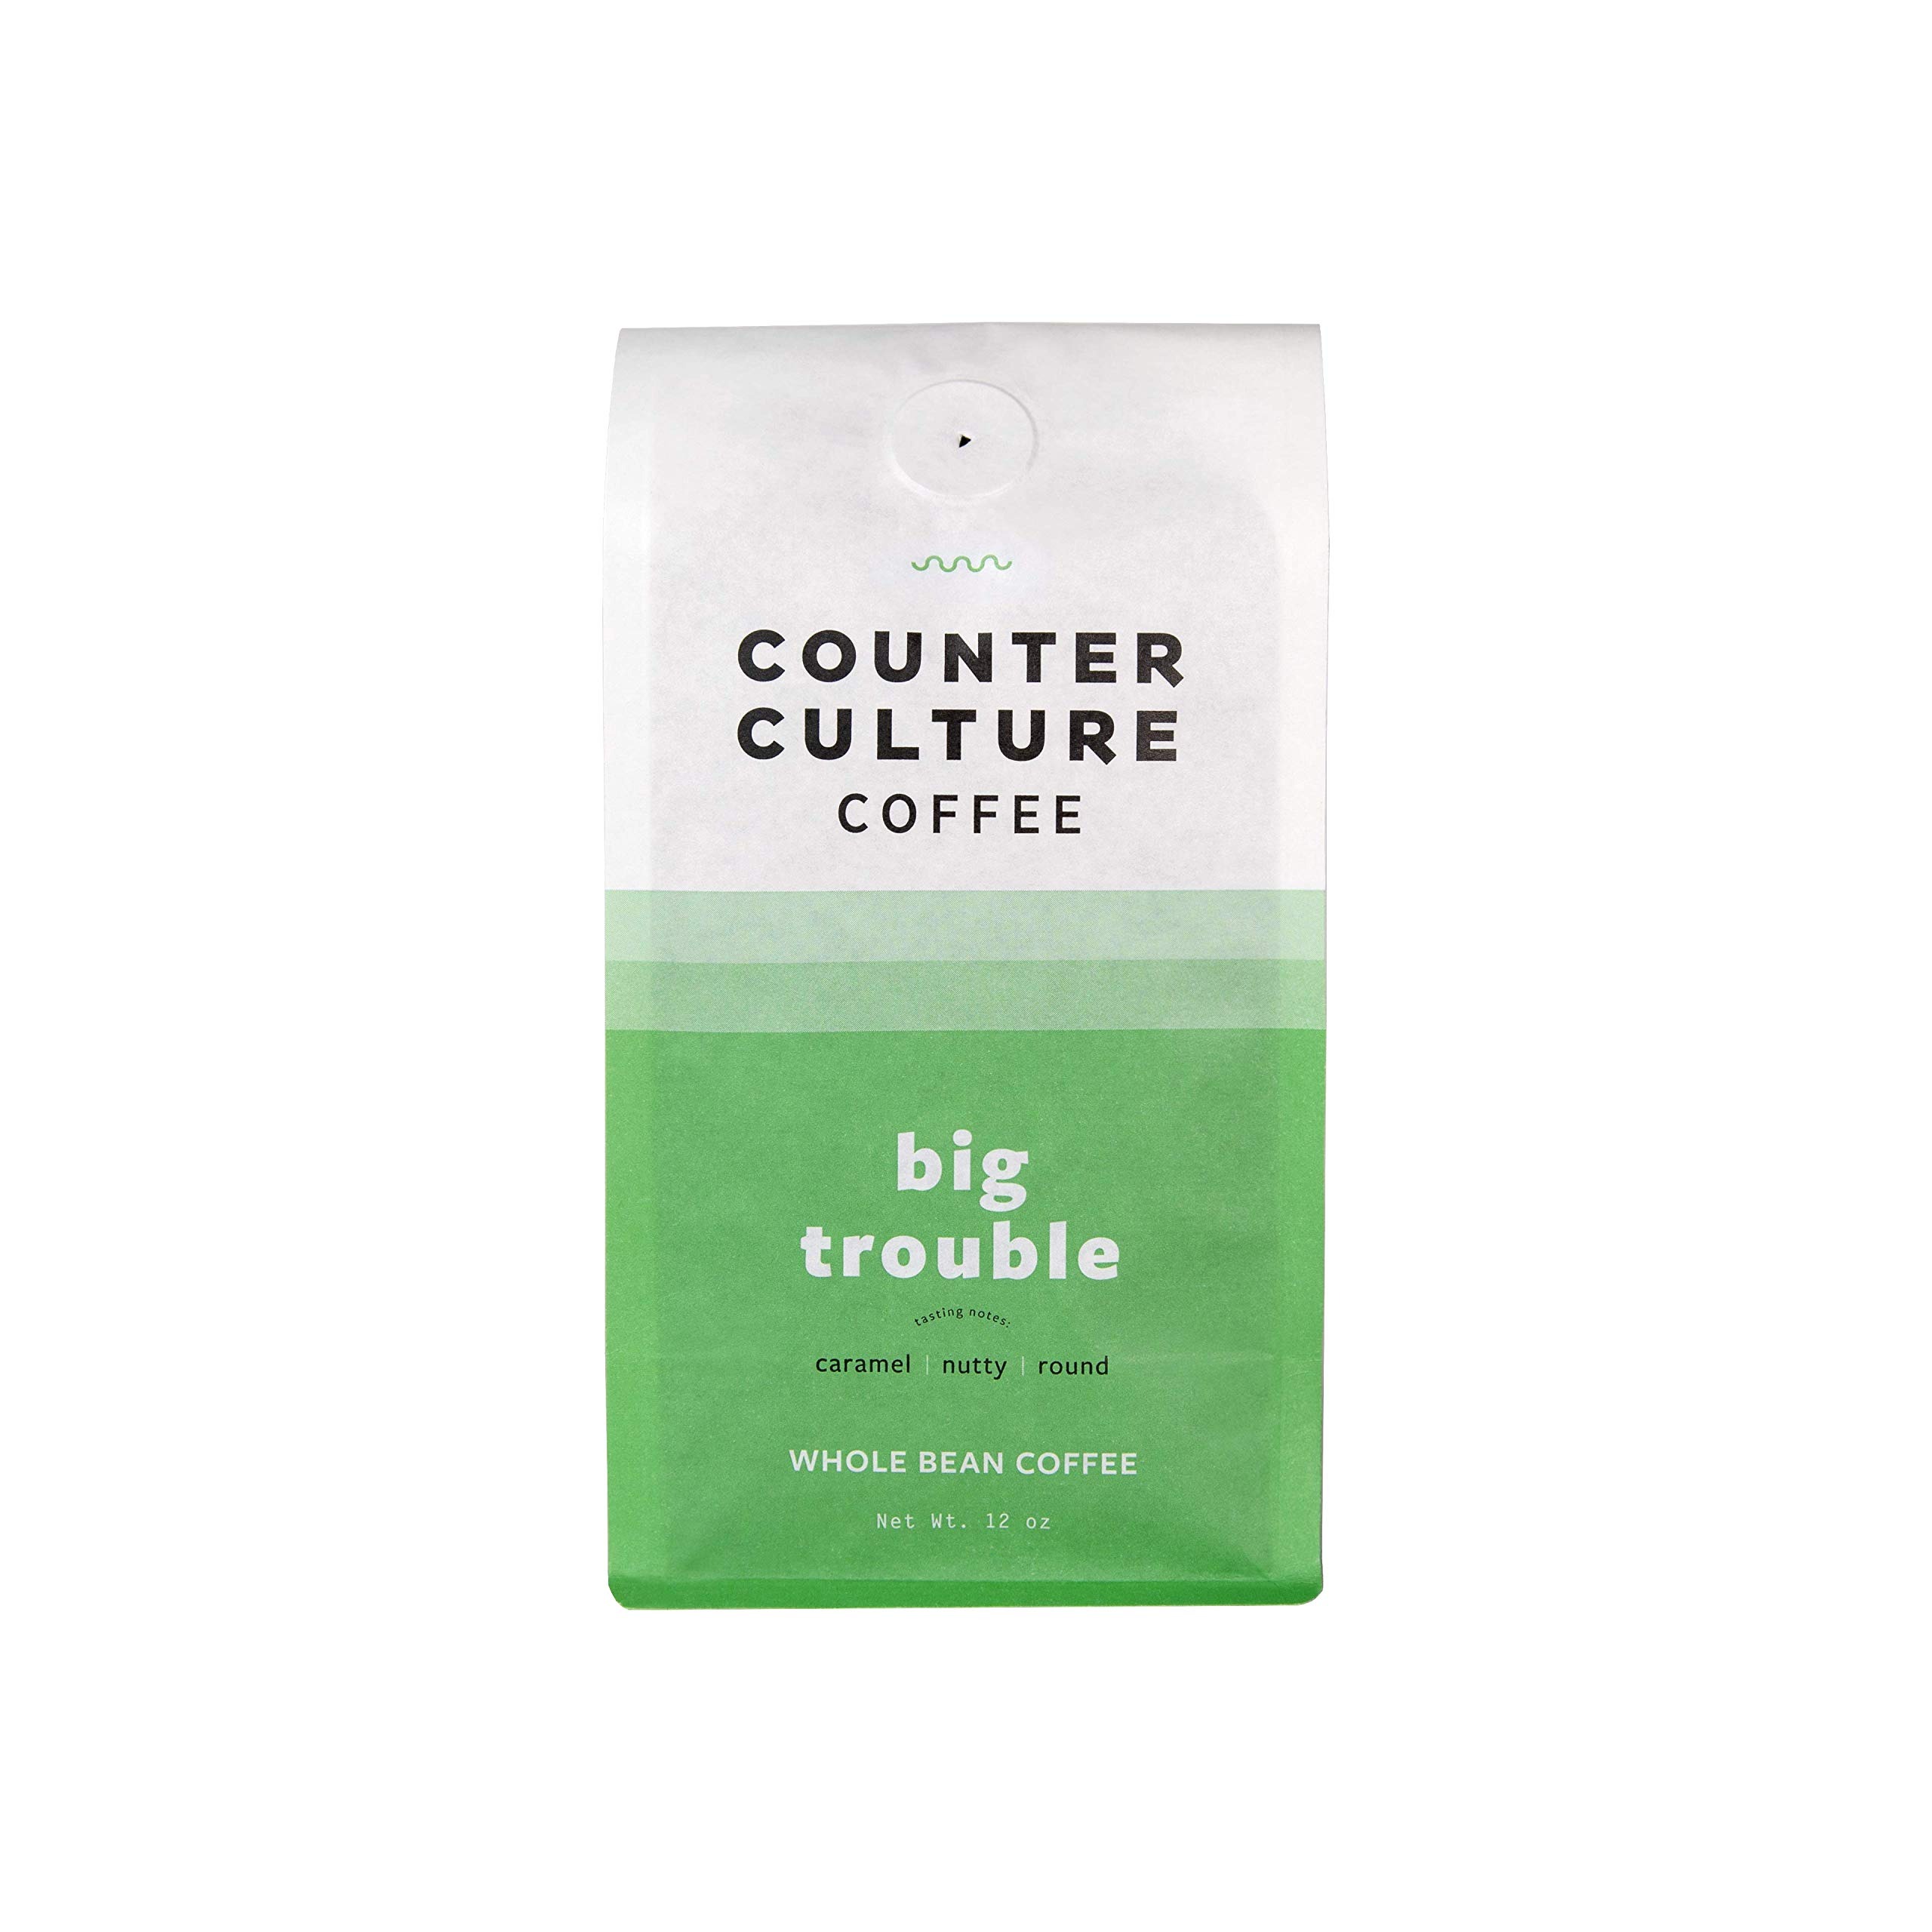
Item Name: Counter Culture Coffee Big Trouble - Medium Roast, Sustainably Farmed, Kosher, Whole-Bean Coffee, 12oz (1 Bag)
Bullet Point 1: Caffeine content description: caffeinated
Bullet Point 2: Specialty: Kosher Certified
Bullet Point 3: Item form: Whole Bean
Bullet Point 4: Caffeine content: caffeinated
Bullet Point 5: Item package dimensions: 6.89 inches
Bullet Point 6: Coffee roast level: dark_roast
Bullet Point 7: Item package weight: 0.99 pounds
Bullet Point 8: Coffee type: coffee_bean
Product Description: For a coffee called Big Trouble, this blend of caramel, nut, and chocolate notes is easy to love. While attaining such an approachable profile might seem like an easy task, sourcing clean, sweet, in-season, low-acidity coffees from small scale farms can mean trouble. From sourcing to roasting, Counter Culture Coffee's dedication to quality extends to every step of the process. This exceptional coffee blend has been carefully roasted to perfection, striking the ideal balance between rich flavors and a satisfying, medium body. Whether starting your day with a classic pour-over or a creamy cappuccino, this versatile coffee adapts flawlessly to any brewing method. Counter Culture Coffee is an independently owned B Corp that has been rooted in relationships since 1995. Coffee tastes best when you can trust it to be sustainably sourced, transparently traded, and roasted to perfection. That's why Counter Culture Coffee goes beyond the status quo to work directly with farmers around the world, selecting the highest quality coffee, paying above average prices, and supporting sustainability from seed to cup. You deserve better tasting coffee that is better for people and the planet.
Value: 12.0
Unit: Ounce

Price: 17.5